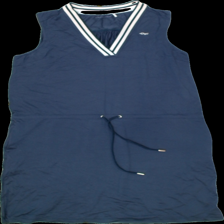
View: front
Type: Dress
Category: Ladies
Brand: Röhnish
Colors: Blue
Material: 100%nylone
Pattern: Plain
Cut: V-collar, Regular
Size: L
Season: All
Trend: No trend
Stains: No
Price range: 100-150
Recommended usage: Export